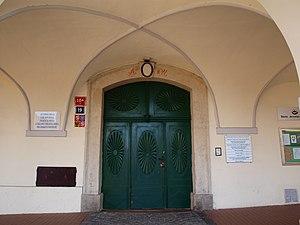
Le palais Vrbnov également appelé maison Chotek est un monument situé dans la rue Loretánská dans le quartier du château de Prague dans la ville de Prague 1. Il est protégé en tant que monument culturel de la République tchèque.